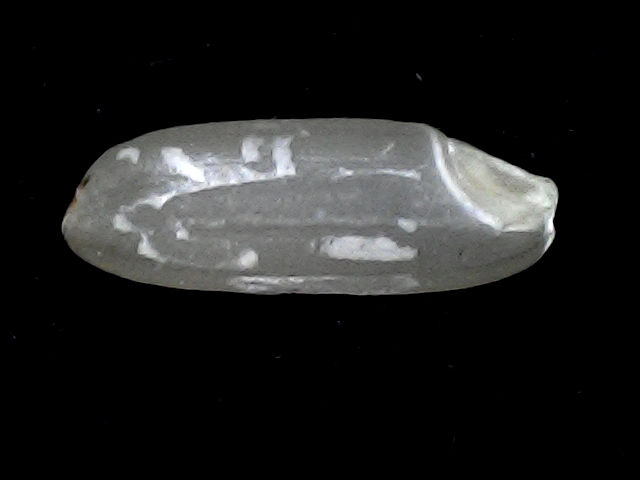
Rice variety: BD51